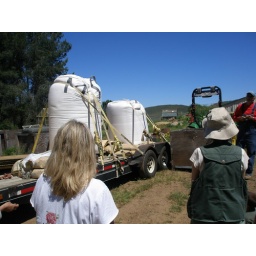
A lotta chicken feed in dem bags